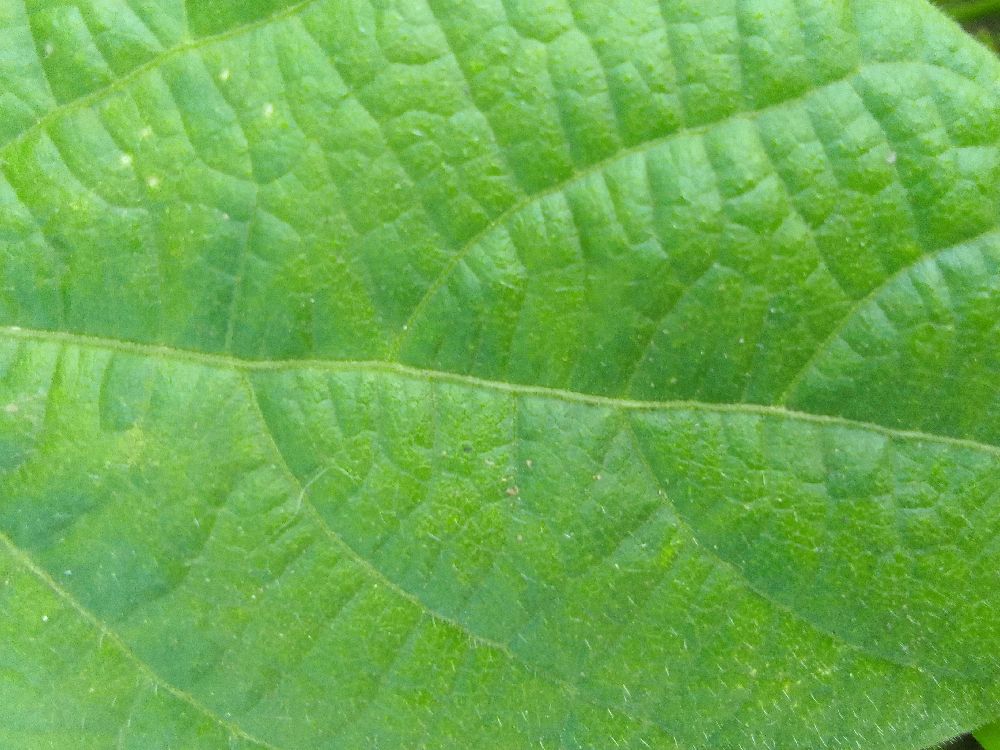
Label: healthy